Elkhi Stadium

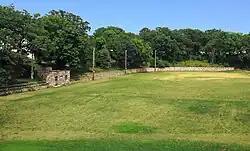
The Elkhi Stadium viewed from the west

Elkhi Stadium, also known as Handke Stadium and locally nicknamed "the Pit", is an outdoor sports venue in Elk River, Minnesota, United States. It was begun with community labor in 1922 and improved by the National Youth Administration in 1940. It was listed on the National Register of Historic Places in 2004 for its significance in the themes of entertainment/recreation and politics/government. It was nominated for charting local efforts to enhance a community resource by mobilizing available labor, institutions, building materials, and ultimately federal New Deal funding, benefiting the community with youth employment and an enduring civic asset.